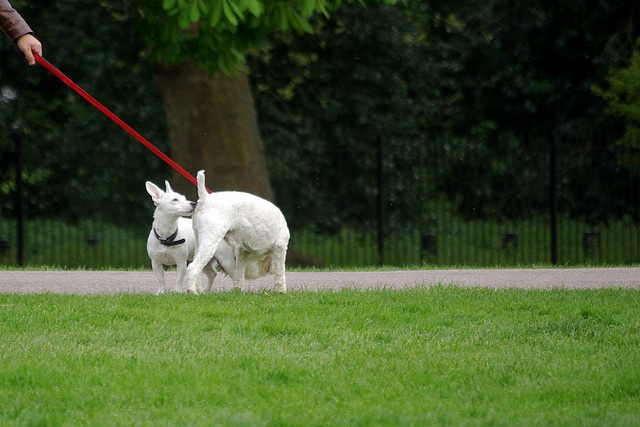
a small dog on its leash is being walked outside
Two small dogs, one on  a leash, greeting one another
Two dogs standing in the grass in front of a tree.
Two dogs on a leash sniffing each other in a park.
Someone is walking two dogs on a leash.